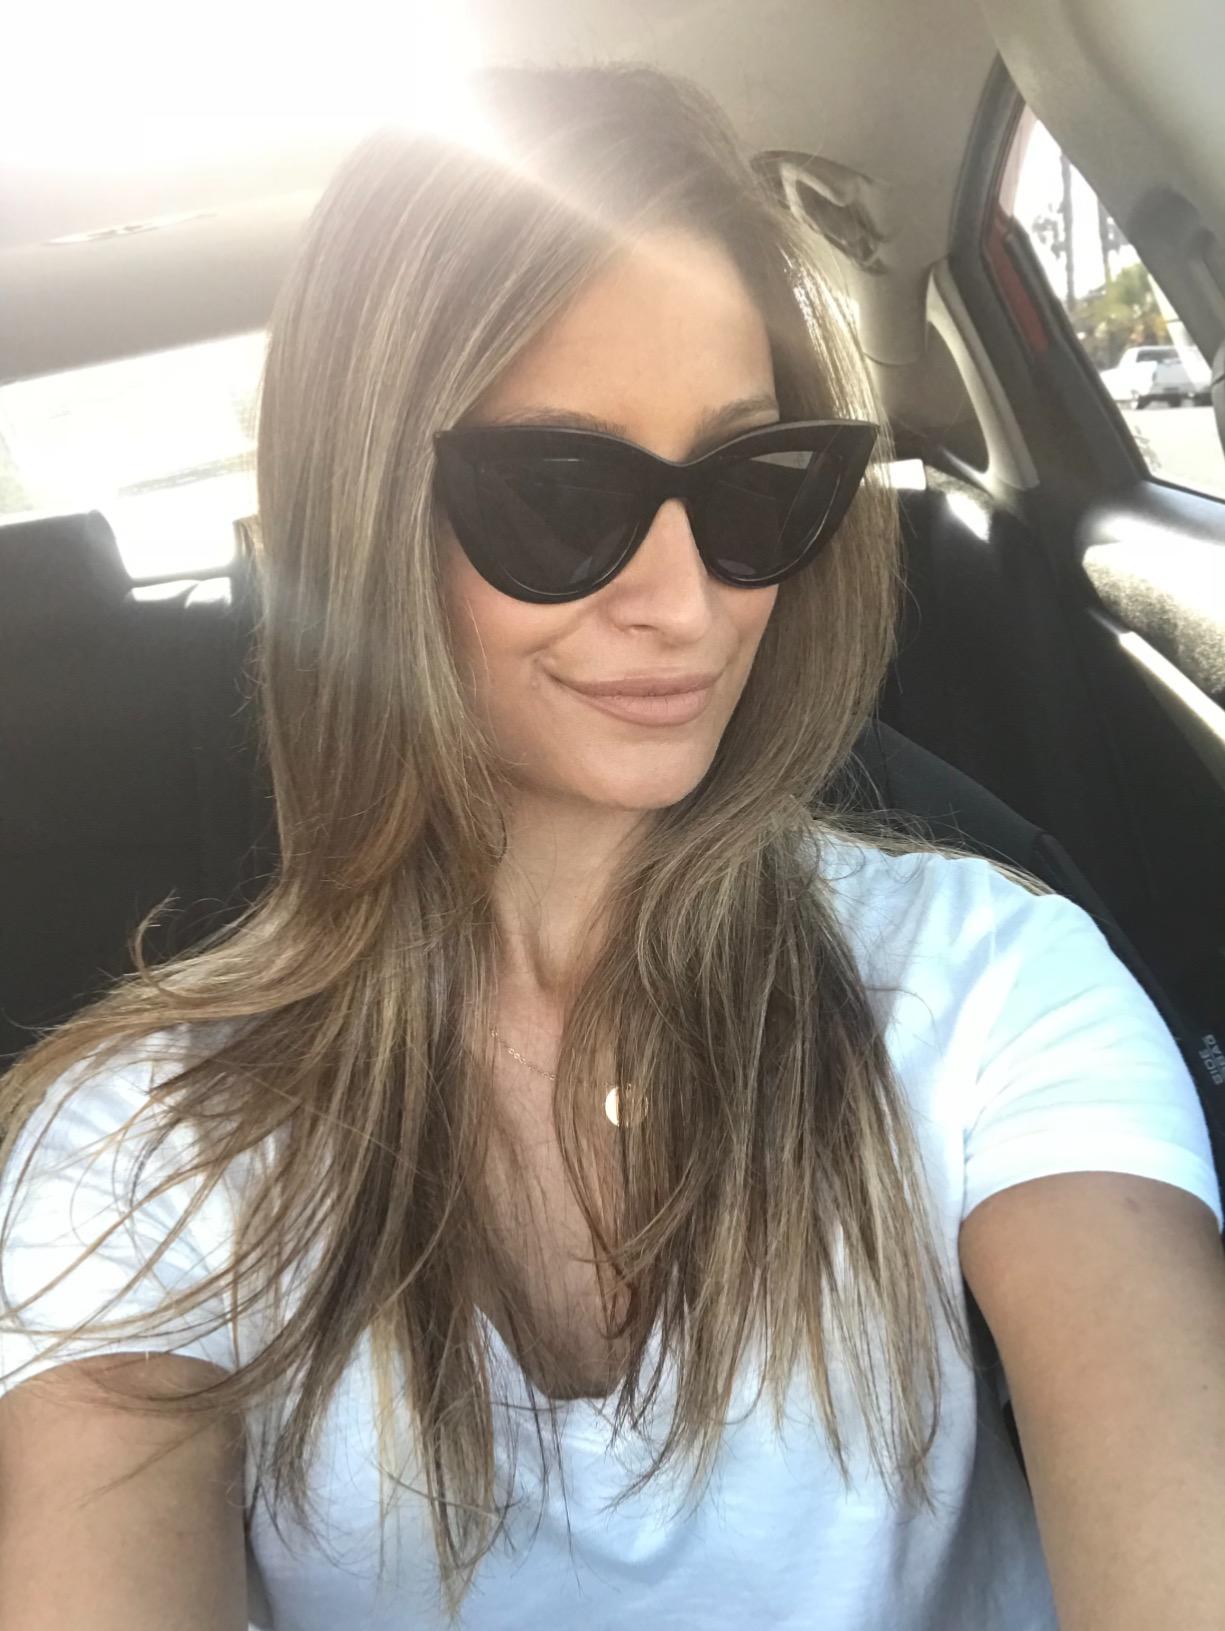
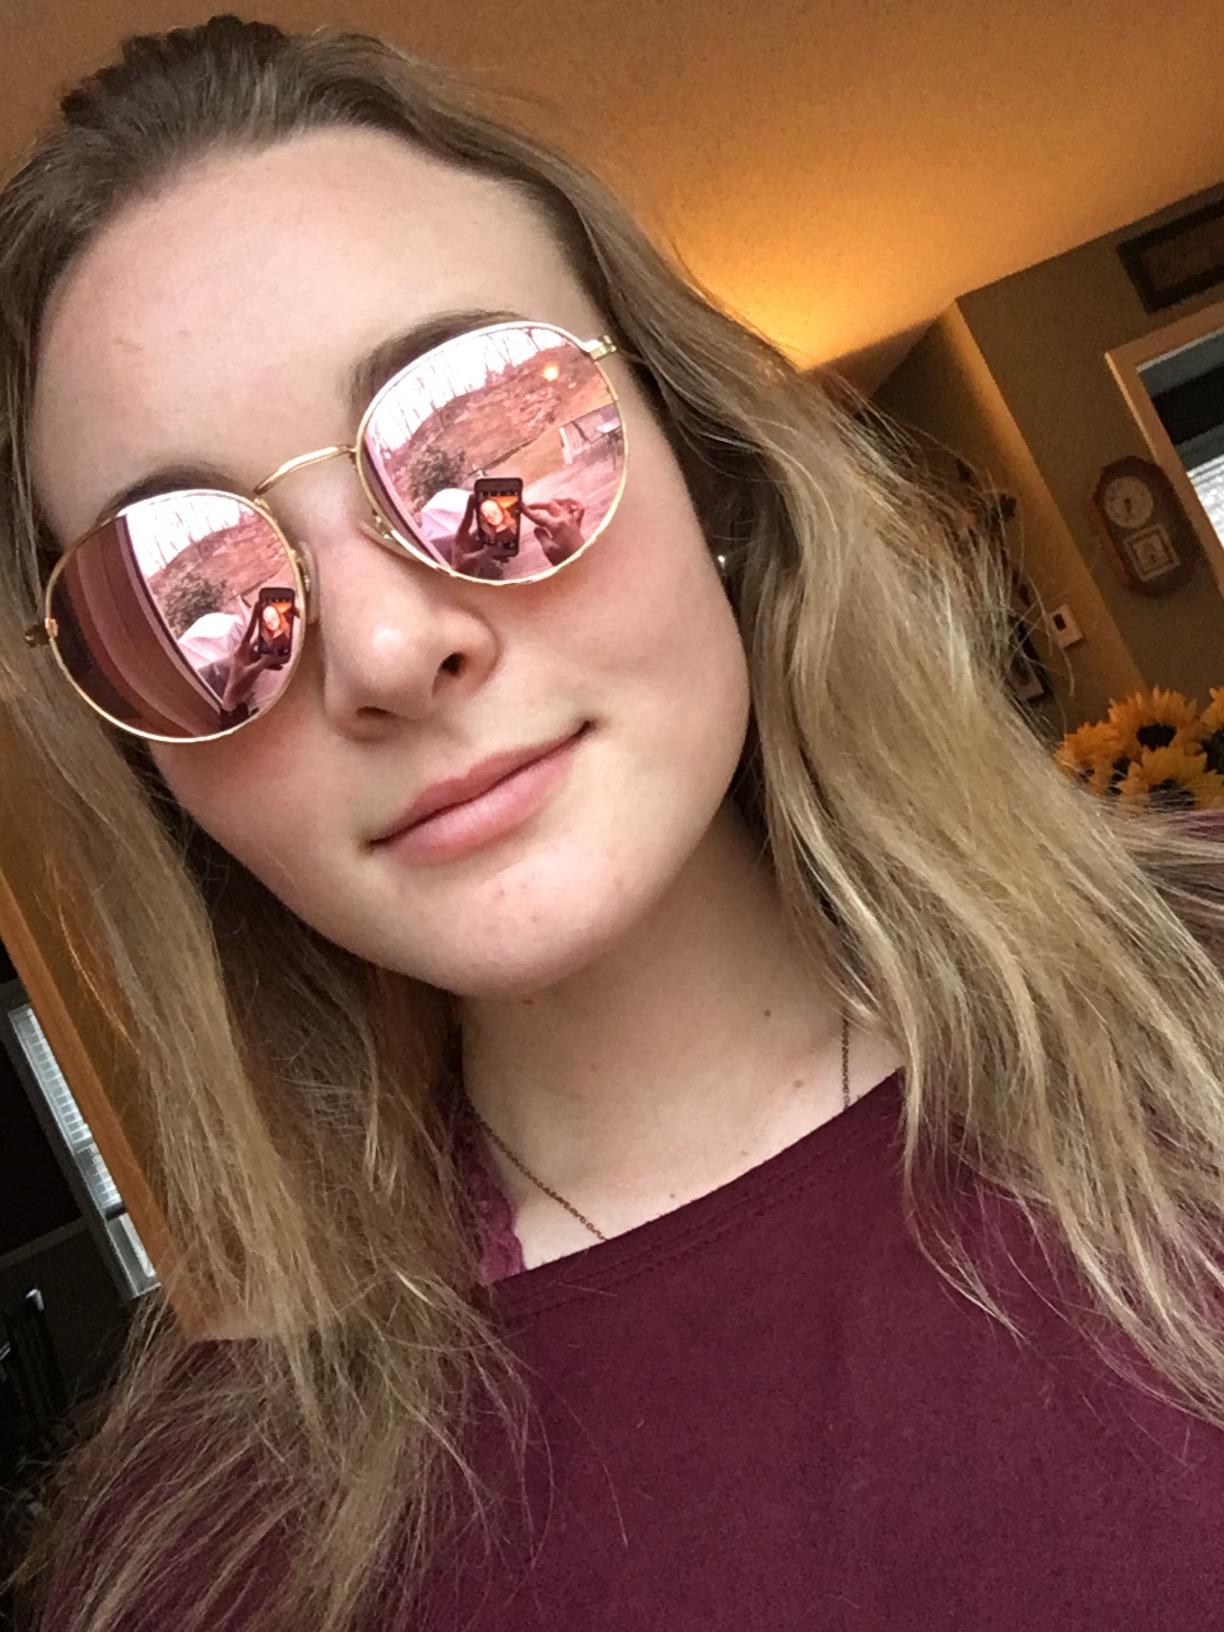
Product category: accessories_sunglasses
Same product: no